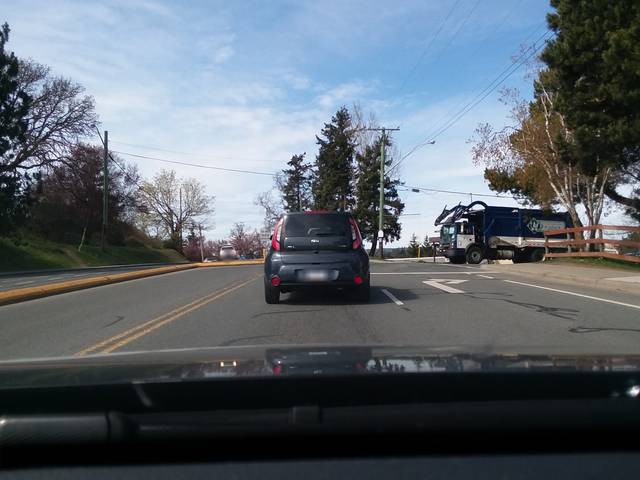
Region: Canada
Coordinates: 48.452, -123.426